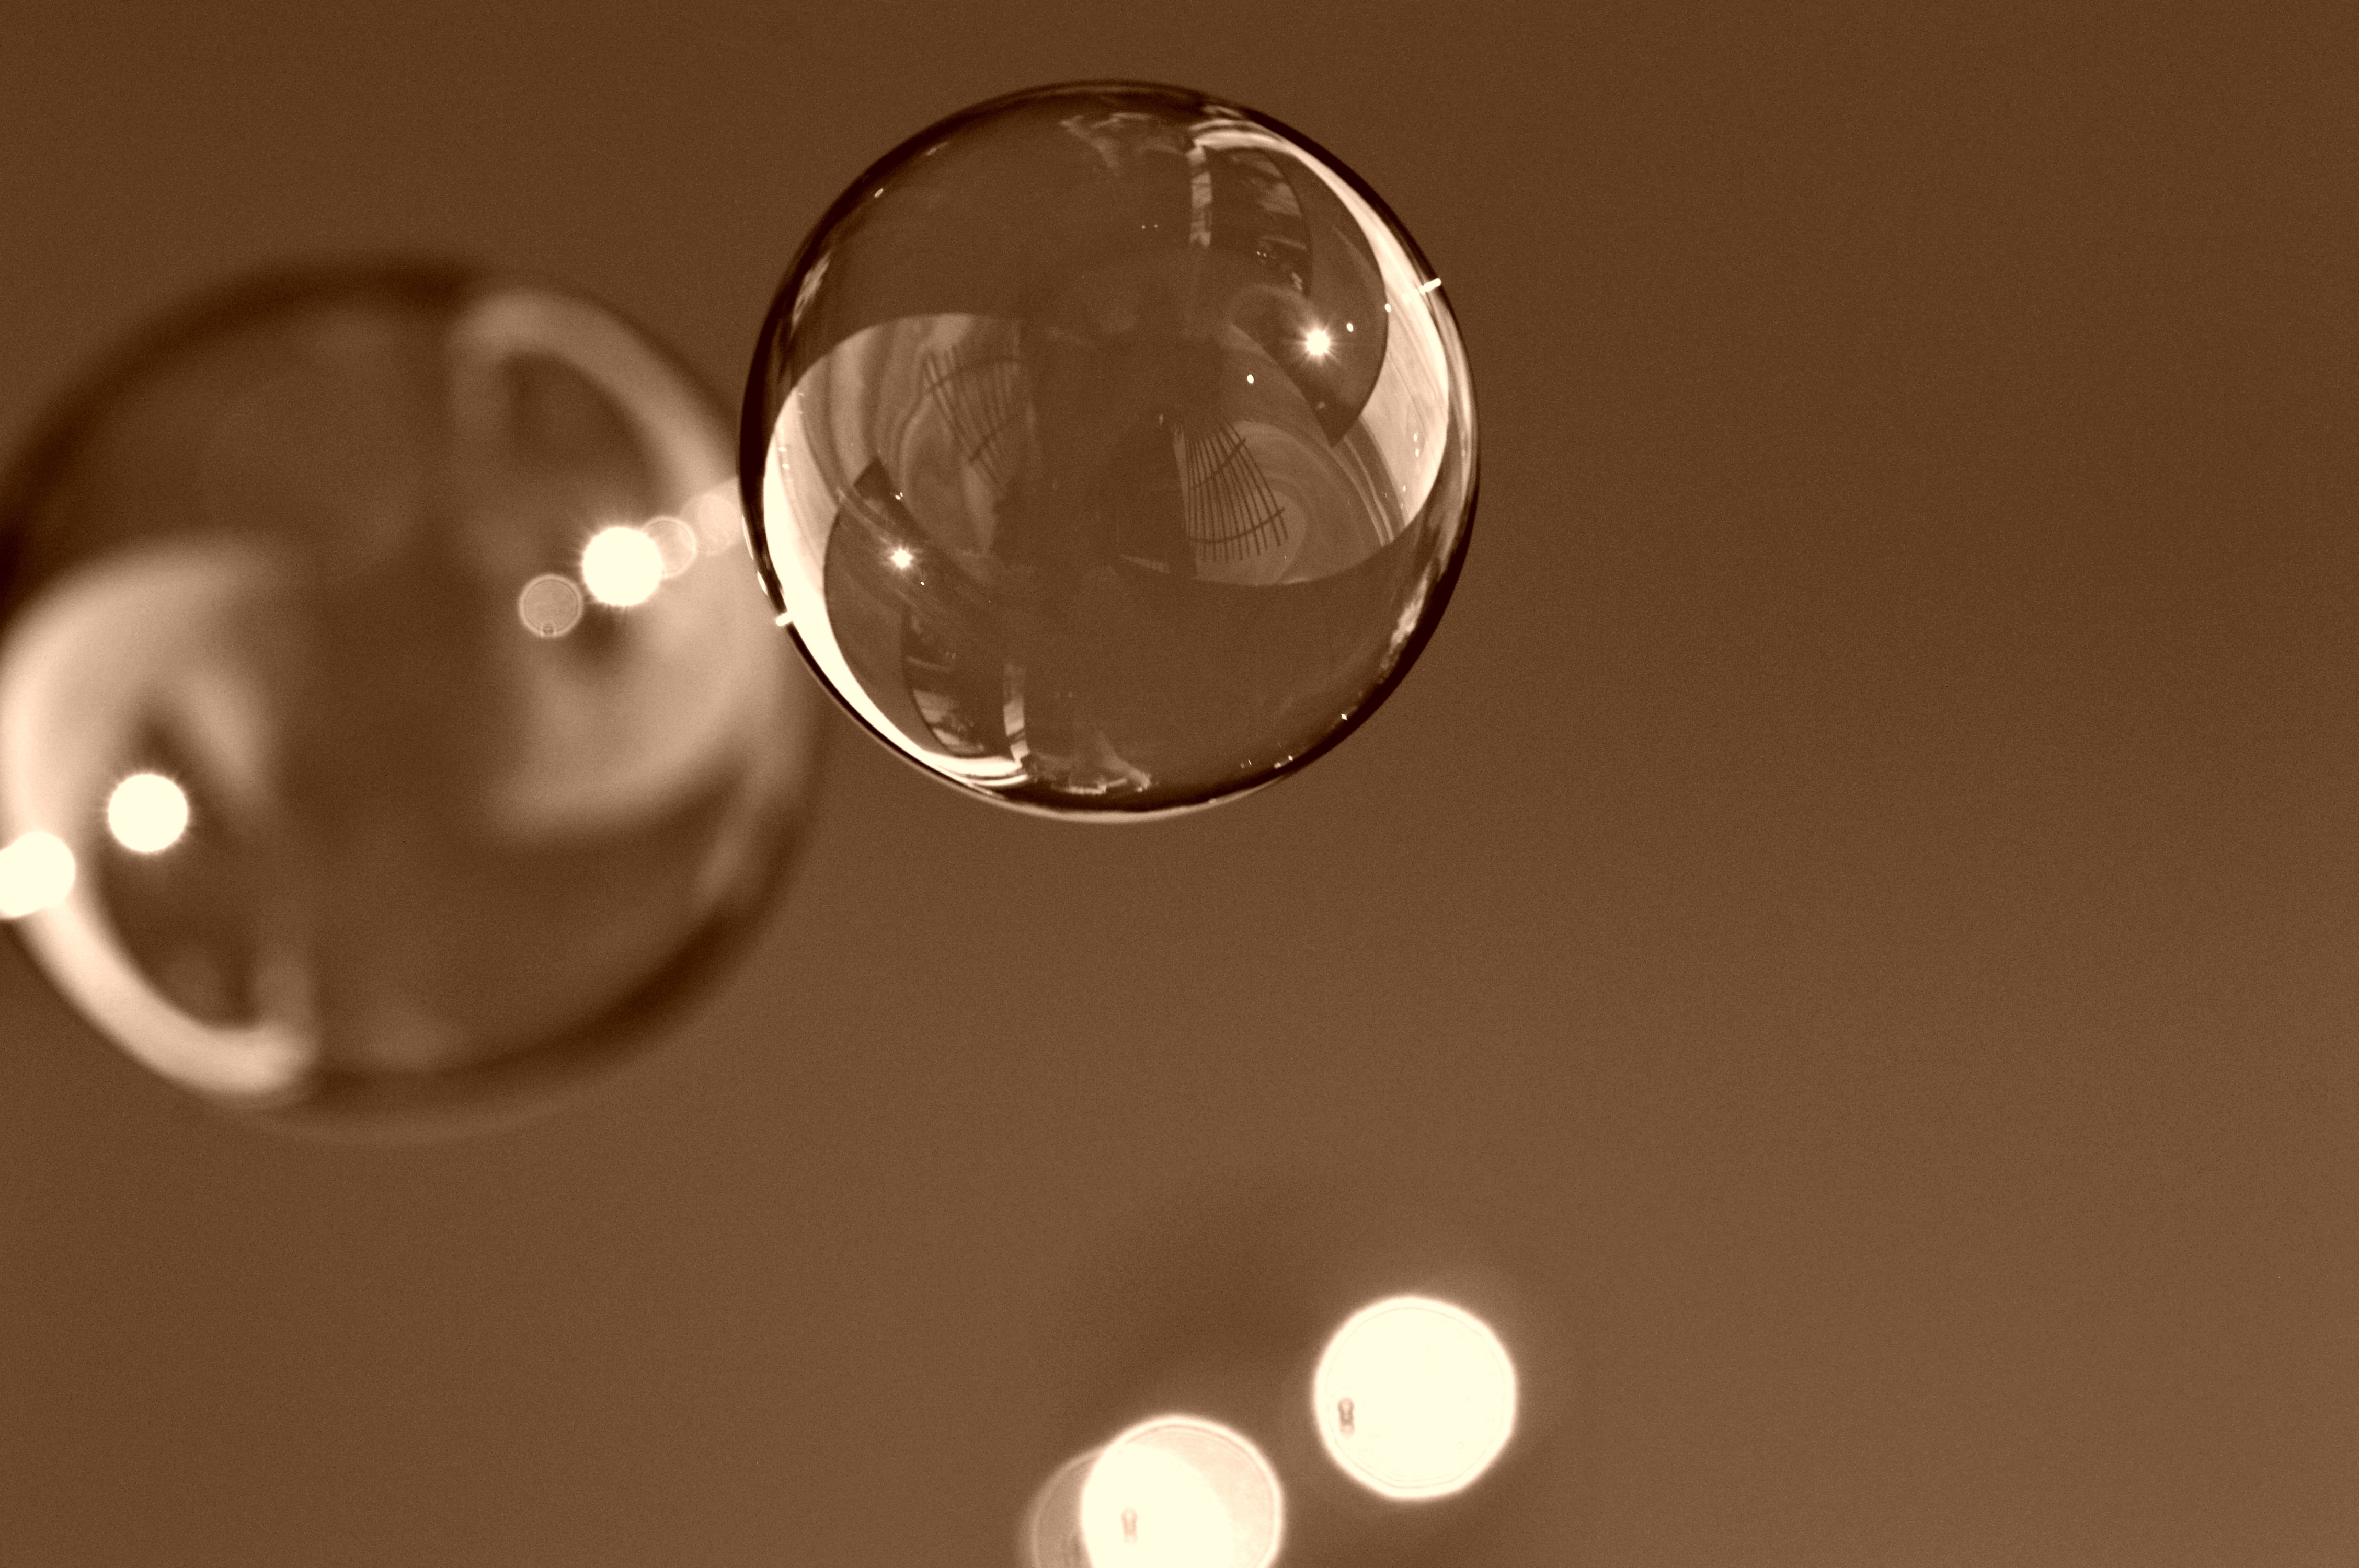
drop, light, white, photography, glass, reflection, black, float, colorful, lighting, circle, close up, sphere, balls, shape, mirroring, macro photography, soap bubbles, make soap bubbles, soapy water, incandescent light bulb